Charlotte 49ers men's basketball statistical leaders

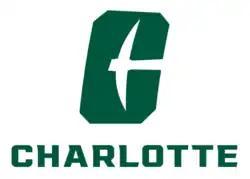

The Charlotte 49ers men's basketball statistical leaders are individual statistical leaders of the Charlotte 49ers men's basketball program in various categories, including points, rebounds, assists, steals, and blocks. Within those areas, the lists identify single-game, single-season, and career leaders. The 49ers represent University of North Carolina at Charlotte in the NCAA's American Athletic Conference.